Haridwar in scriptures

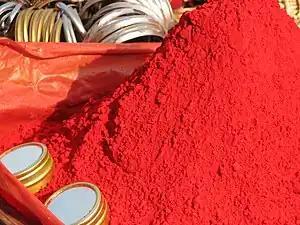
Sindoor powder (vermilion) popular amongst pilgrims to the city.

Haridwar finds mention in numerous scriptures (religious texts) and manuscripts of antiquity, as well as in various historical texts of the recent past. Its significance is also enhanced by the fact that it has been hosting, the famous Kumbh Mela, every 12 years, since time immemorial, wherein thousands of people from all over the country take part, and with whom many stories of its stories have travelled far and wide, and survived in distant lands as a part of the collective oral history of the city.